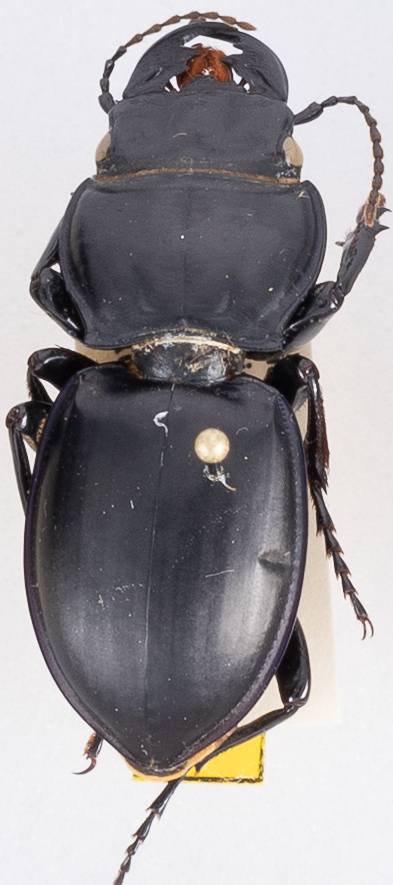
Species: Pasimachus californicus
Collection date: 2019-08-12
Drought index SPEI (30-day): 0.36
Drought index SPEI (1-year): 2.09
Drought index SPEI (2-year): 0.82